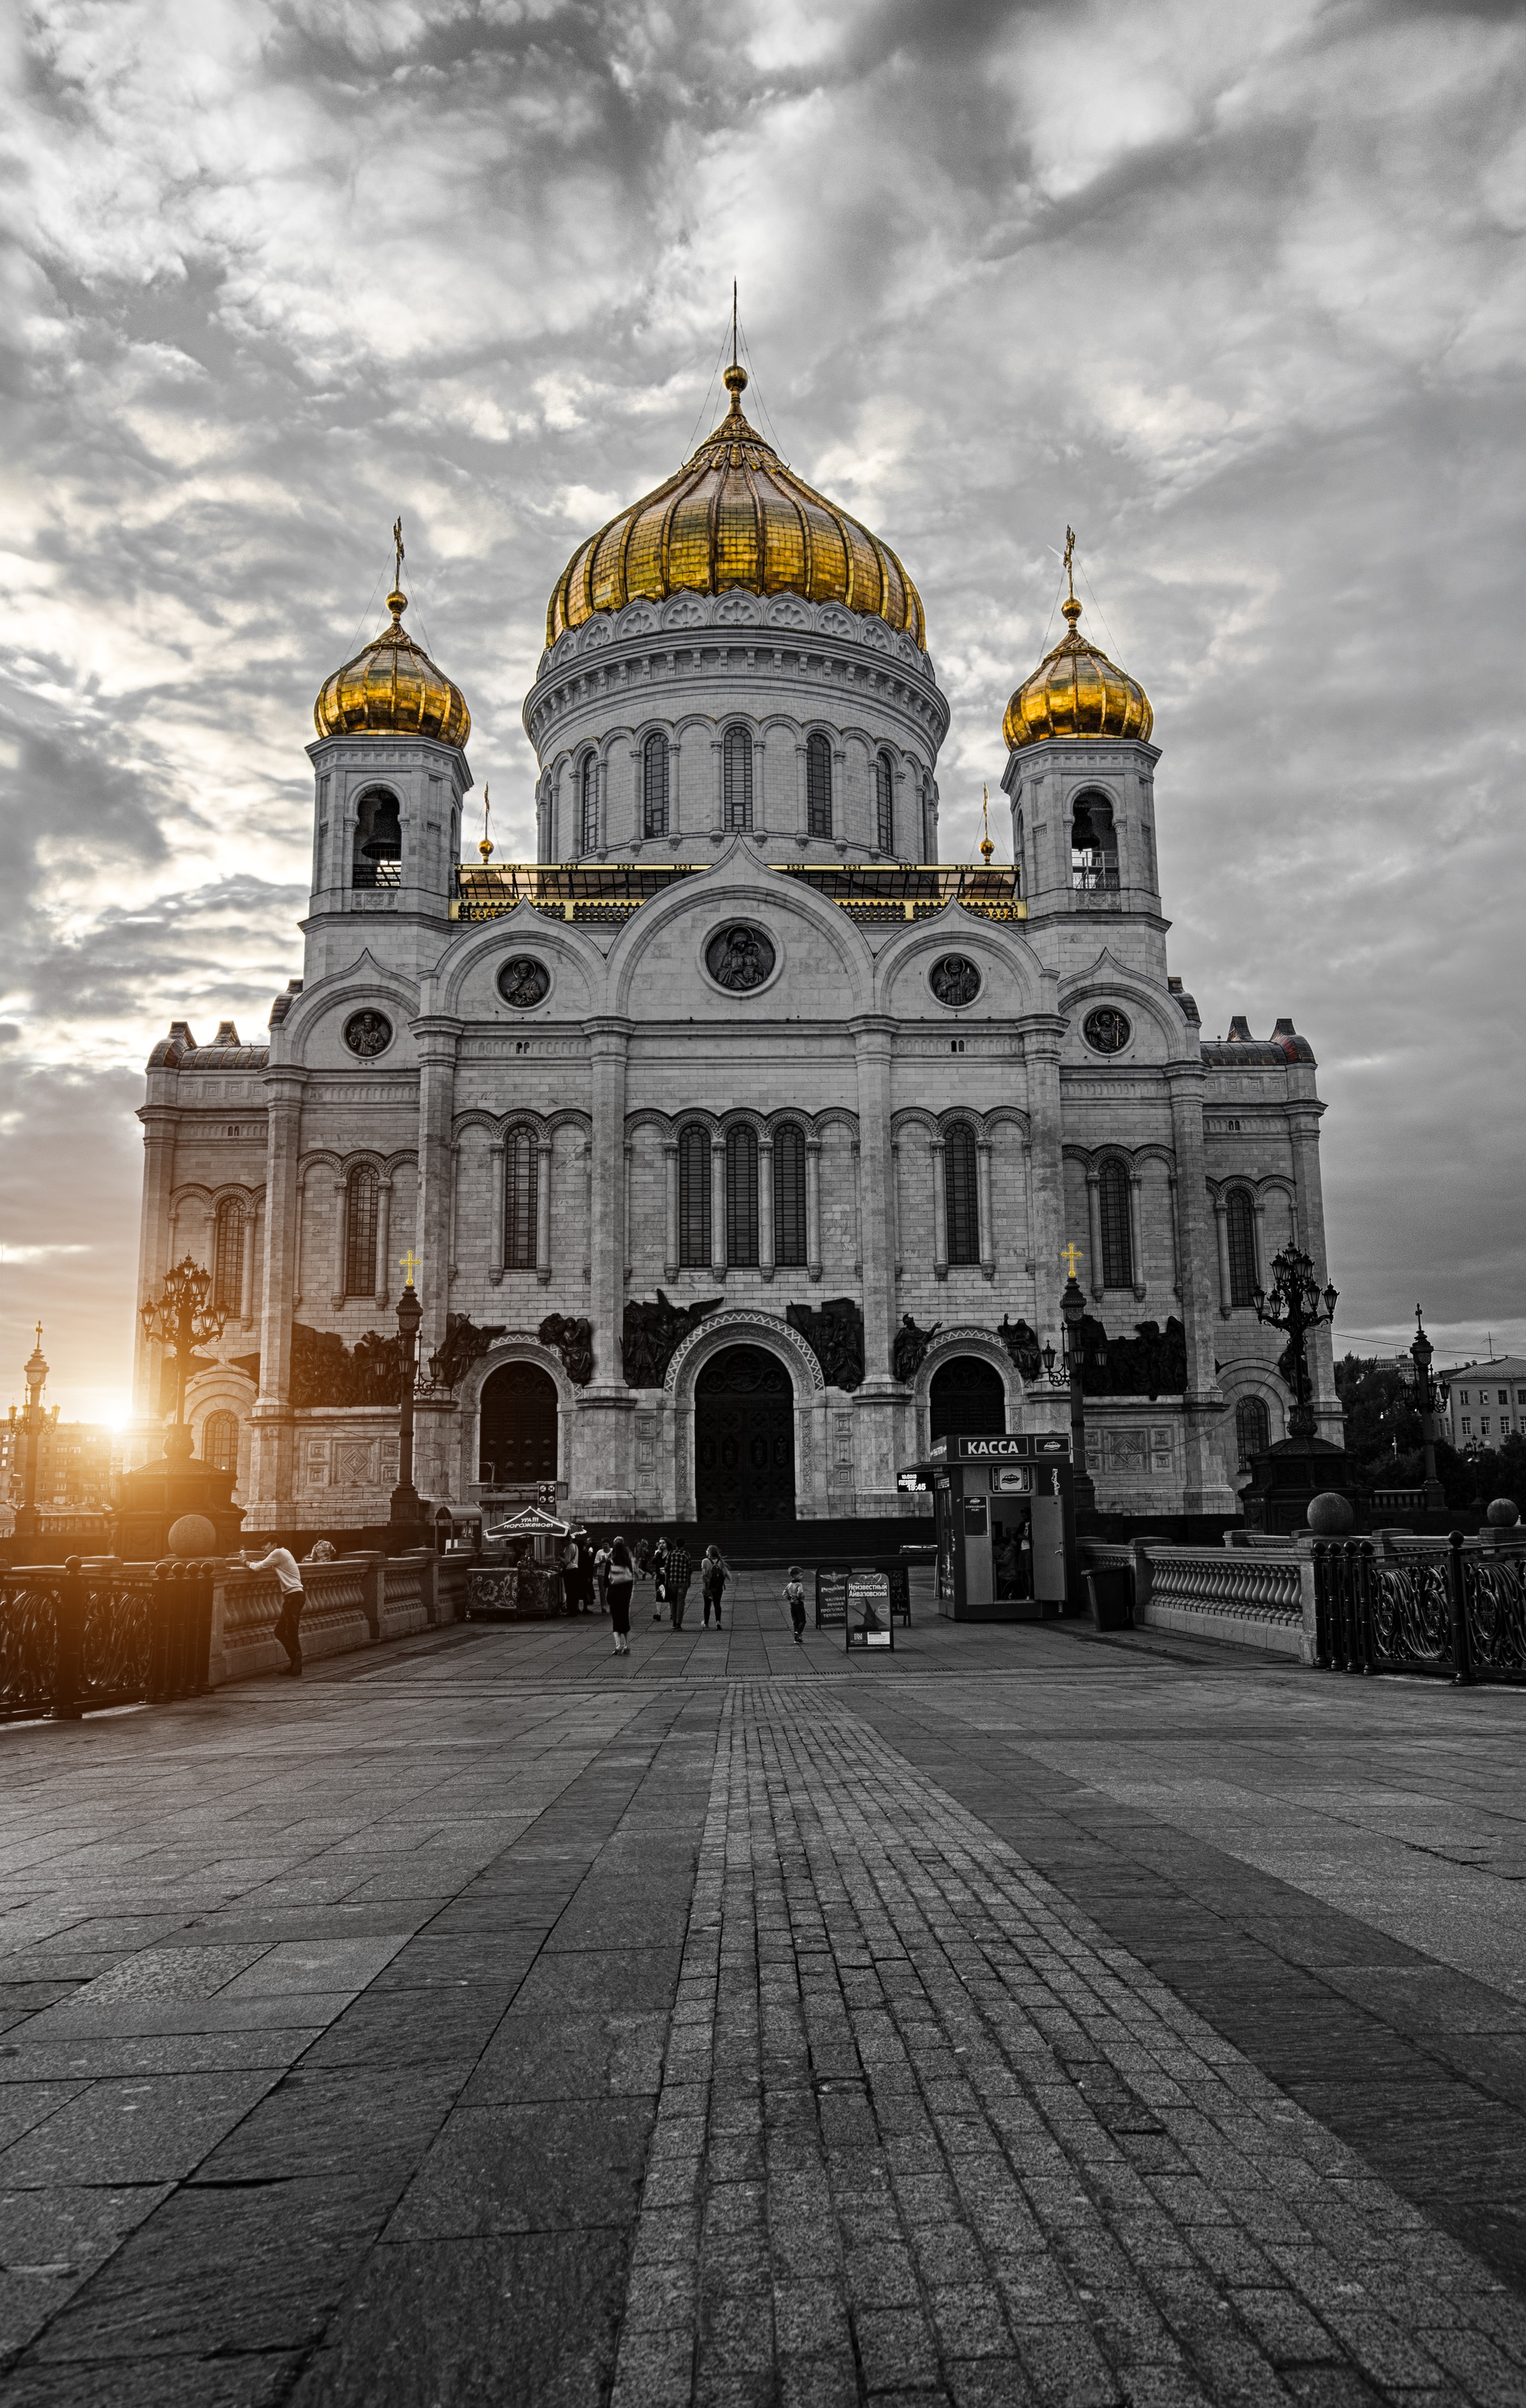
building, cityscape, evening, tower, landmark, church, cathedral, monochrome, place of worship, monastery, ancient history